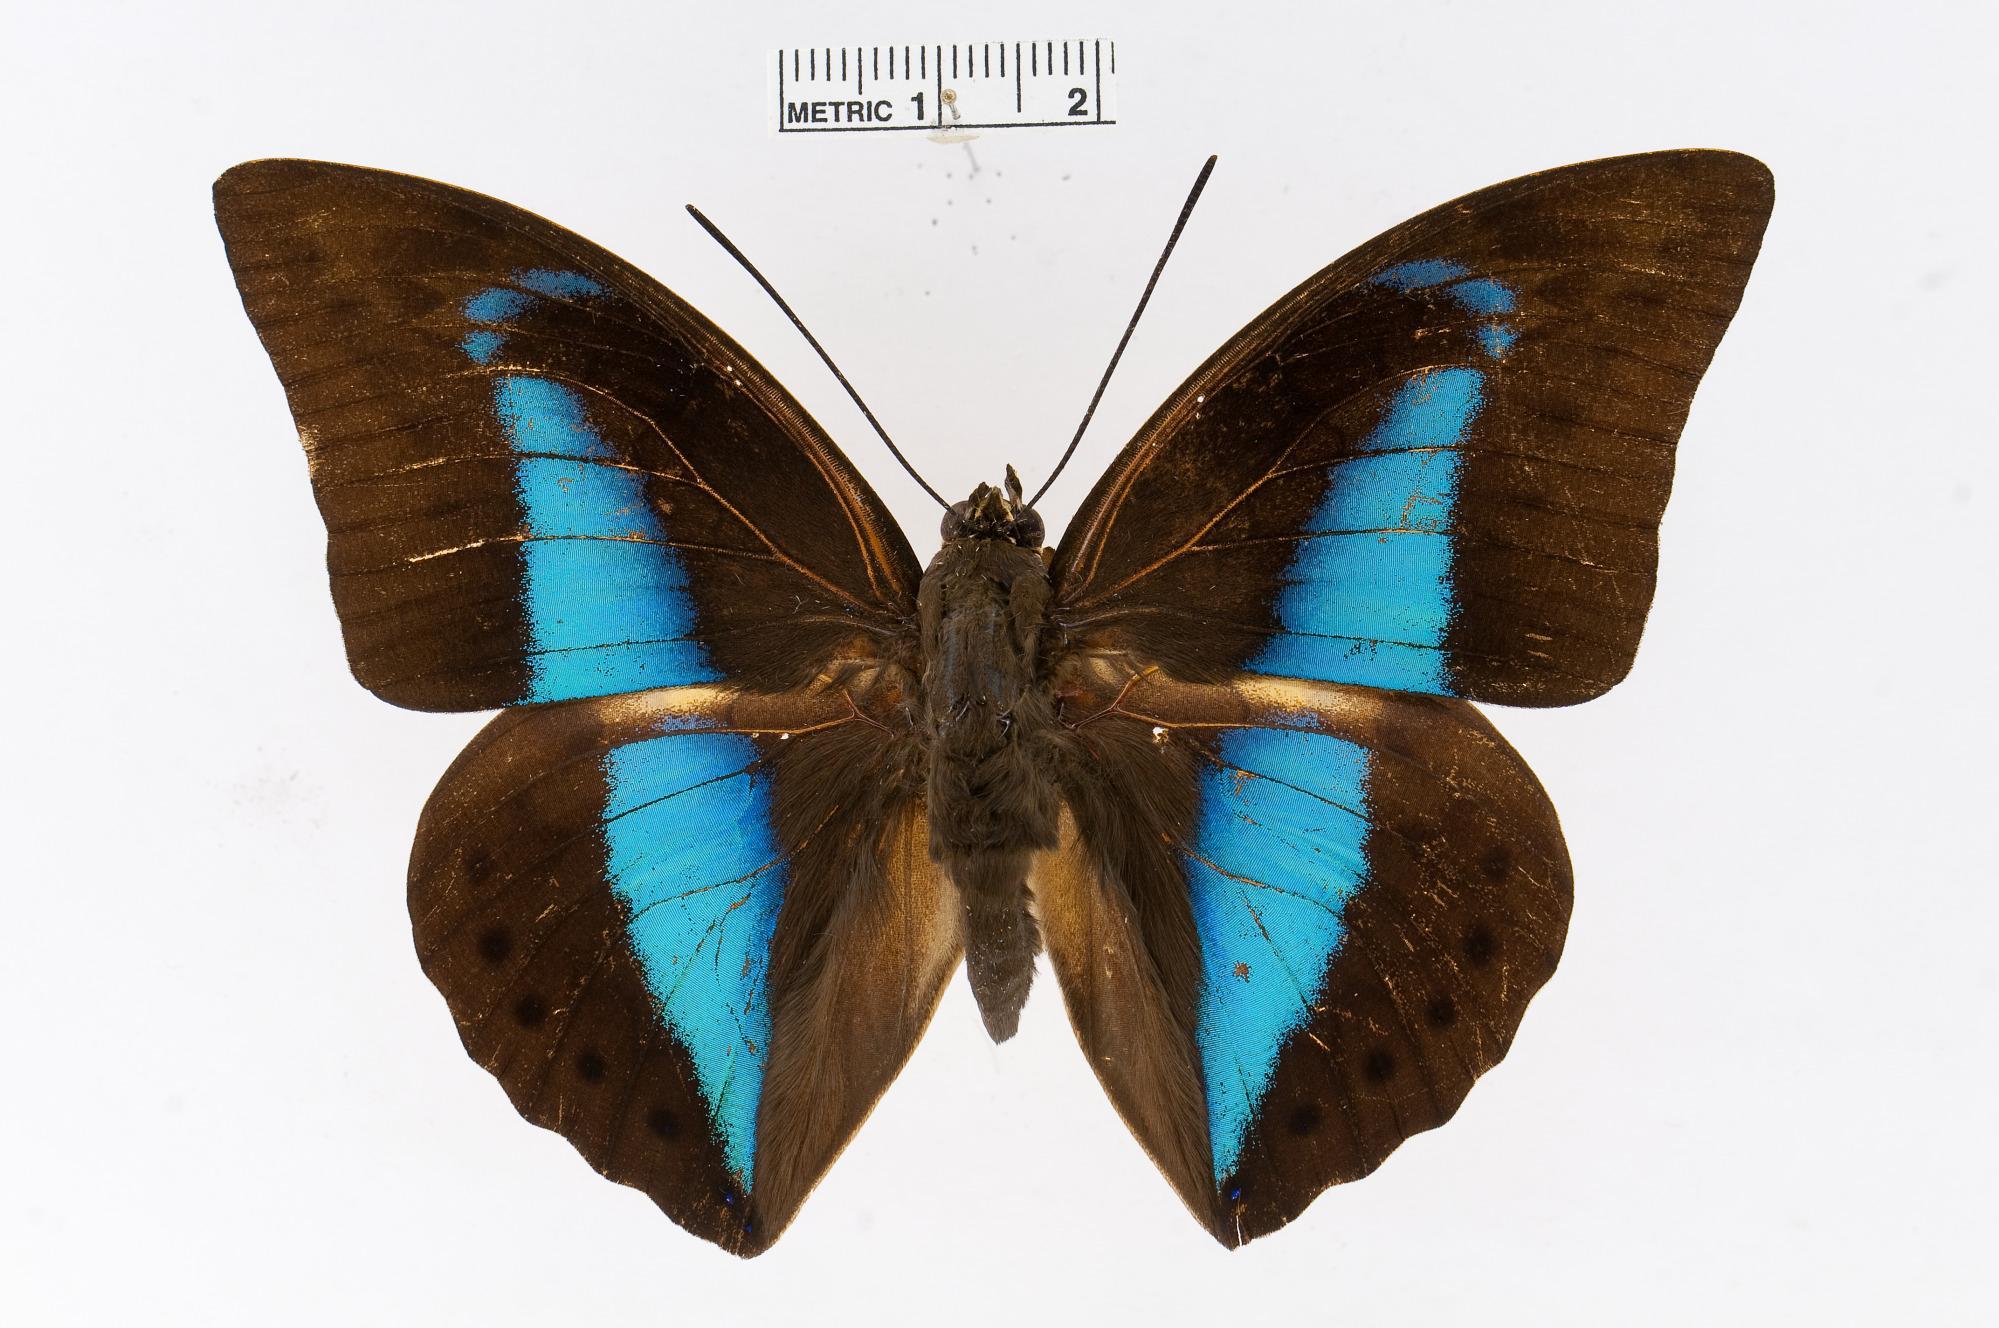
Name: Archaeoprepona licomedes
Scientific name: Archaeoprepona licomedes (Cramer, 1777)
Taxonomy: Animalia, Arthropoda, Insecta, Lepidoptera, Nymphalidae, Charaxinae